2nd century BC

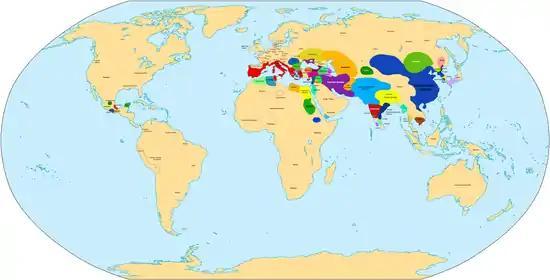
Map of the world in 100 BC, the end of the second century BC.

The 2nd century BC started the first day of 200 BC and ended the last day of 101 BC. It is considered part of the Classical era, although depending on the region being studied, other terms may be more suitable. It is also considered to be the end of the Axial Age. In the context of the Eastern Mediterranean, it is the mid-point of the Hellenistic period.